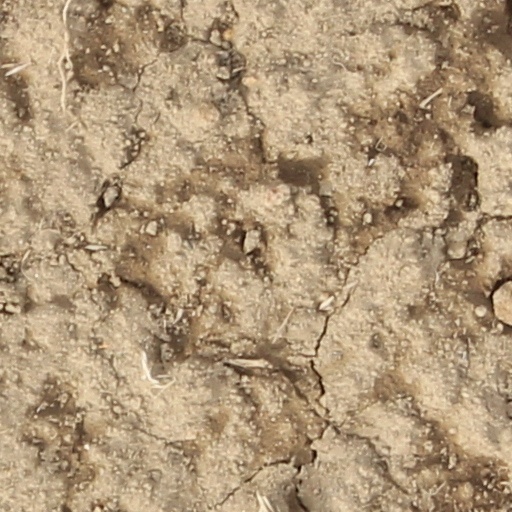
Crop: wheat